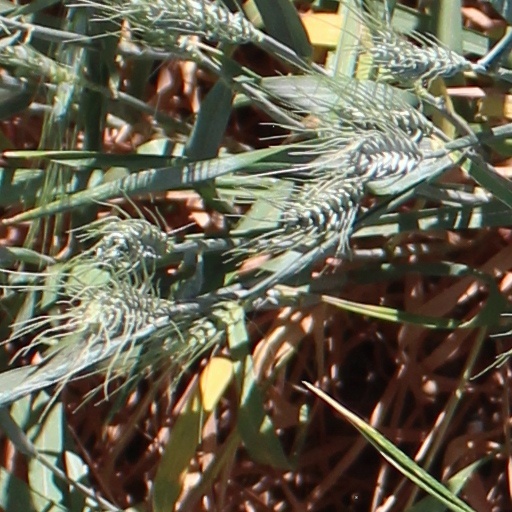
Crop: wheat